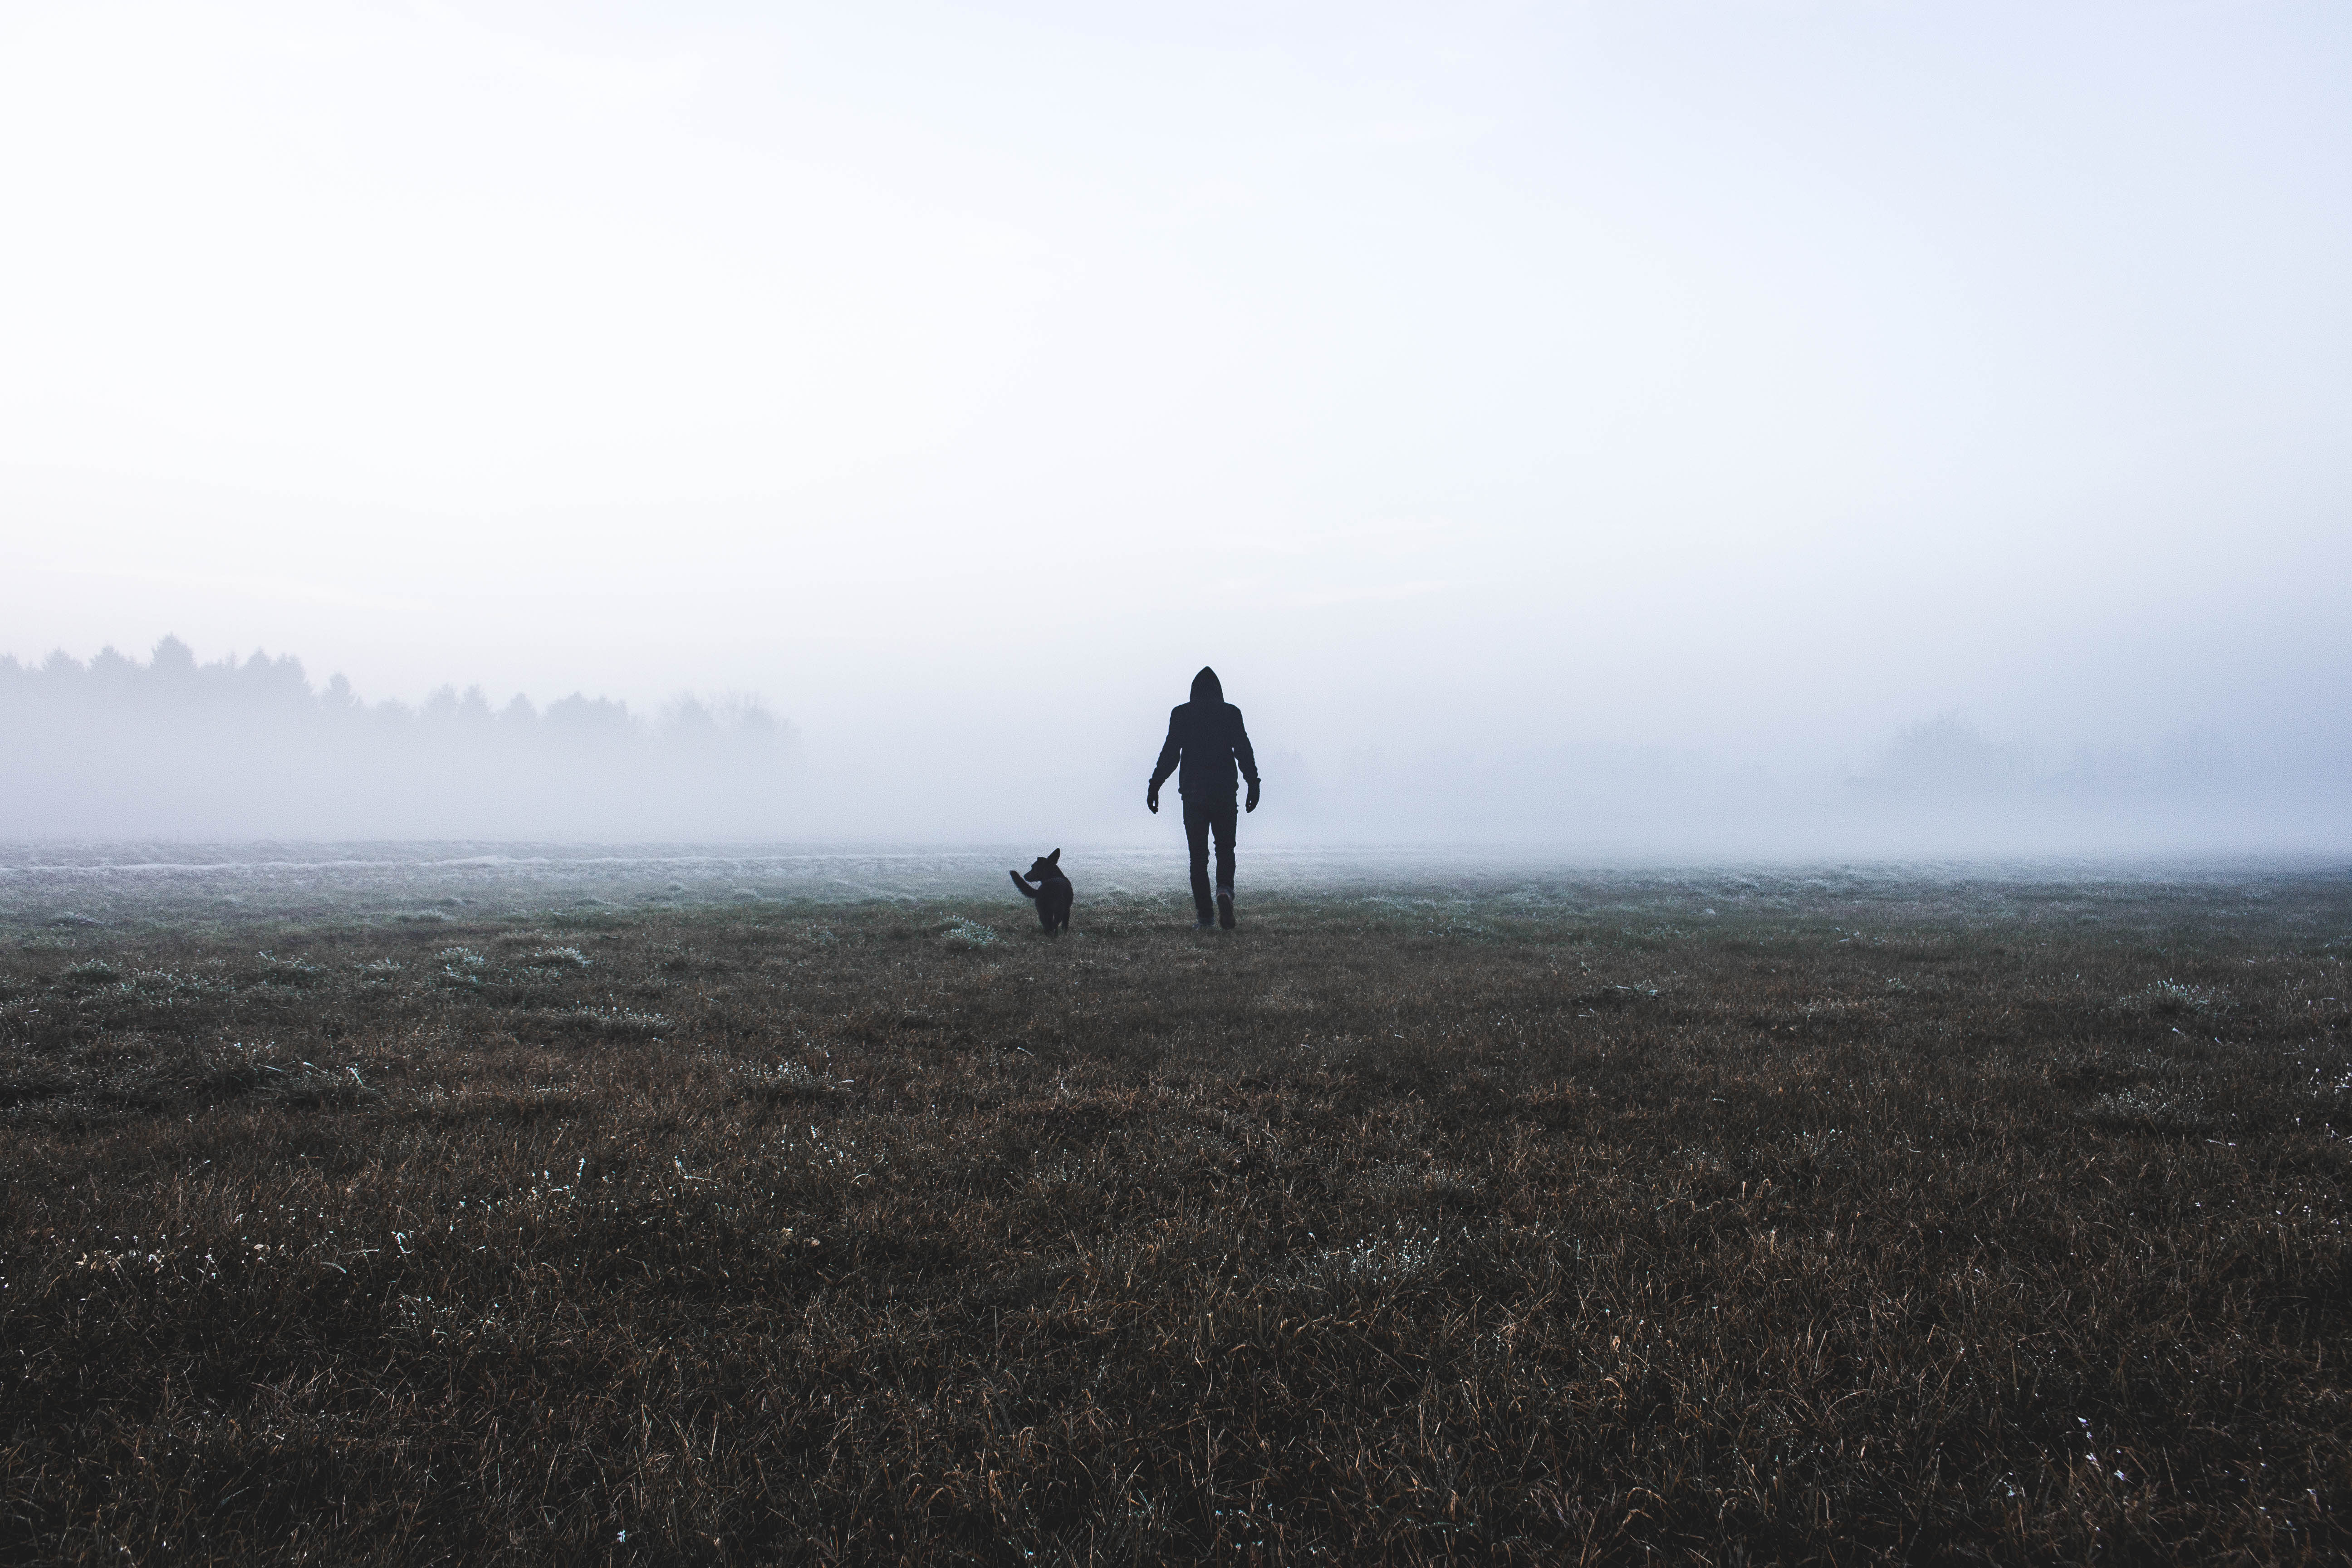
sea, coast, horizon, walking, mountain, fog, mist, morning, hill, wind, dog, walk, weather, haze, summit, habitat, natural environment, atmospheric phenomenon, silhperson